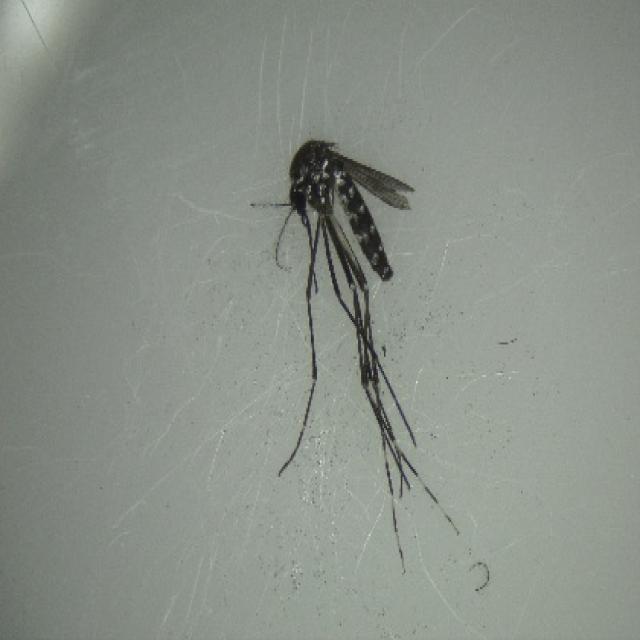
Species: aedes_albopictus